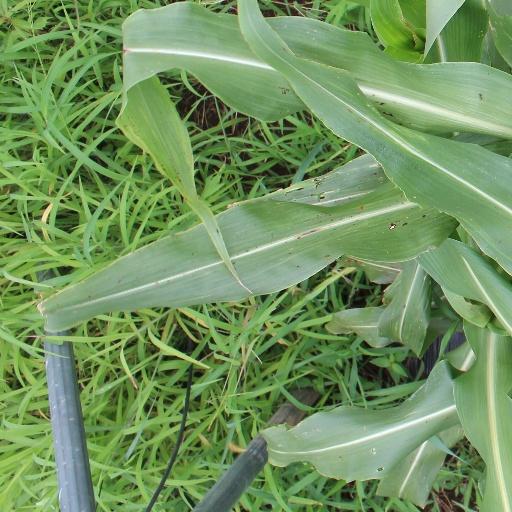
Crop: sorghum